Prabhakaran (film)

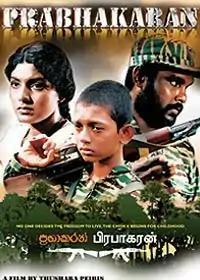

Prabhakaran is a 2008 Sri Lankan biographical war film directed by Thushara Peiris and produced by Osmond de Silva. It stars Priyankara Rathnayake, Anuruddhika Padukkage and Dasun Madhusanka in lead roles along with Darshan Dharmaraj and Sarath Dikkumbura. Music composed by Mahesh Denipitiya. It is the 1104th film in Sri Lankan cinema. The film gained notoriety after Peiris was attacked by a mob in Chennai, India during a visit to work on the film's dubbed Tamil version. The attack was a result of an opposition towards the film by Liberation Tigers of Tamil Eelam (LTTE) supporters in the midst of ongoing protests against the Sri Lankan Civil War.